Altes Landgut station

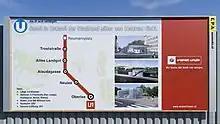
Information board for the southern extension of the U1

Altes Landgut is a station on Line U1 located in Favoriten, the 10th district of Vienna, Austria. The opening took place on September 2, 2017. It is part of the extension of the U1 from Reumannplatz to Oberlaa.